San Jacinto Heights, Amarillo, Texas

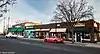
U.S. Route 66-Sixth Street Historic District, in San Jacinto (2017)

San Jacinto Heights was established in 1909 by the Amarillo Improvement Company. In 1910, a trolley service was established between San Jacinto and downtown, operating until 1926. The neighborhood also had a newspaper, "The Booster", established in 1925.